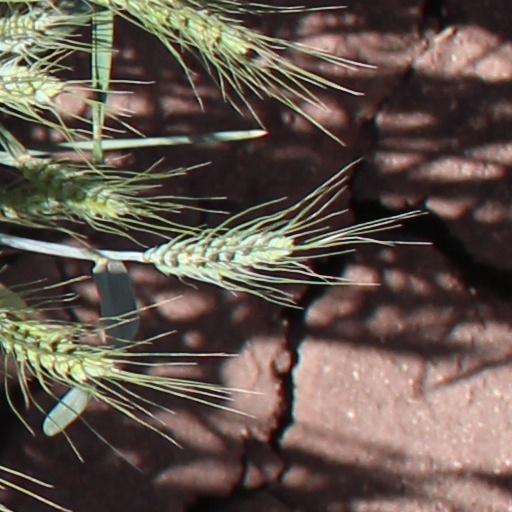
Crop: wheat